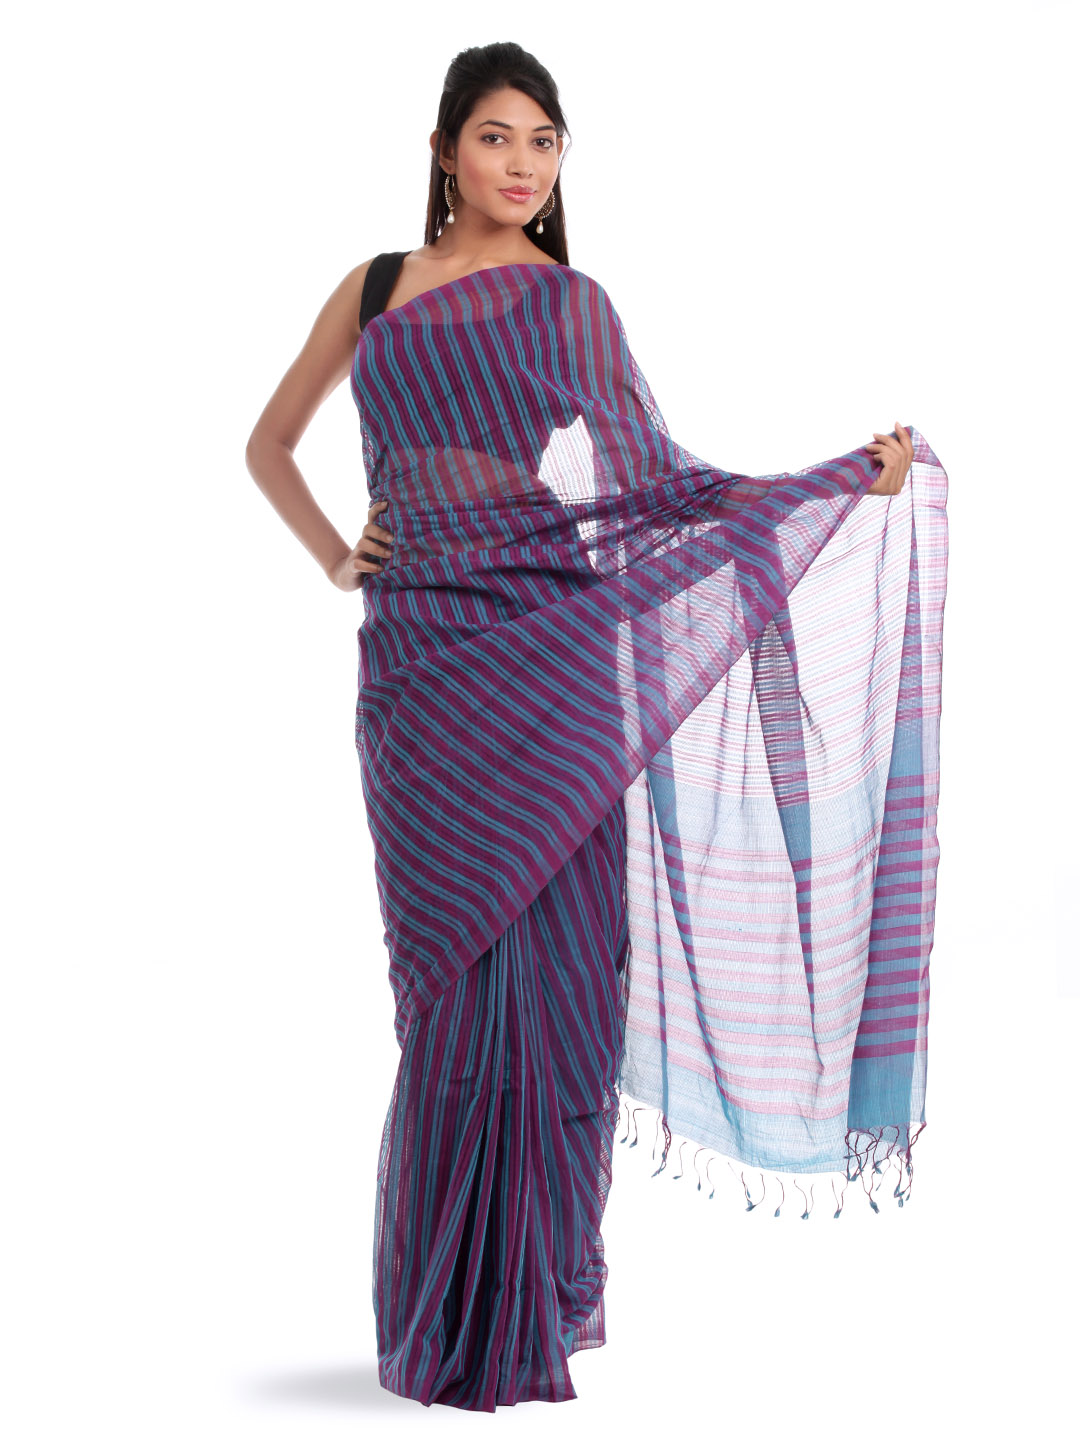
Fabindia Purple & Blue Striped Saree
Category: Apparel / Saree / Sarees
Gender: Women
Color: Purple
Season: Summer 2012
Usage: Ethnic